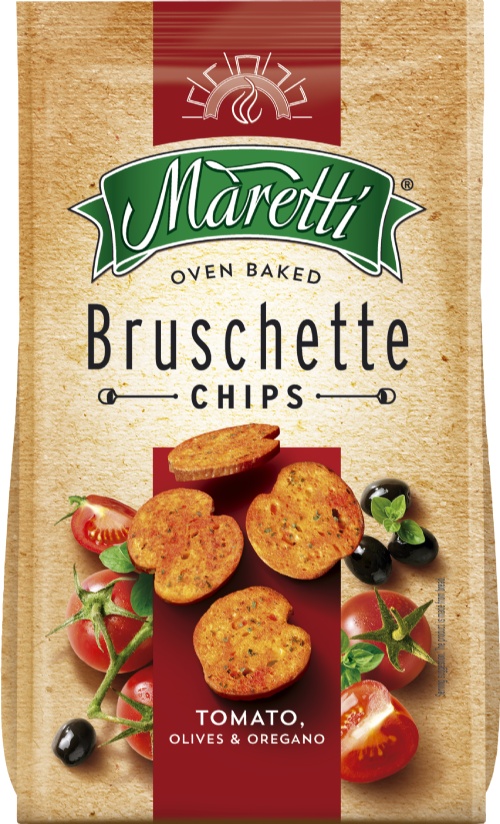
MARETTI Bruschette - Tomato, Olives & Oregano 150g (Pack of 14)
A traditional Mediterranean flavour of juicy tomatoes, dark olives and fresh oregano on deliciously crunchy, double-baked bread circles. Ingredients: Wheat Flour, Vegetable Oil (Sunflower Oil, Antioxidant: Rosemary Extract), Corn Mix 13% (Corn Meal Extrudate, Skimmed Milk Powder, Dried Gluten, Stabilizer: Guar Gum; Dextrose), Tomato, Olives and Oregano Seasoning 6% (Dextrose, Salt, Corn Starch, Tomato Powder 9%, Onion Powder, Dried Parsley, Yeast Extract, Garlic Powder, Acidity Regulator: Citric Acid; Anti-Caking Agent: Silicon Dioxide; Dried Olives 0.5%, Dried Oregano 0.5%, Flavouring), Salt, Sugar, Yeast.
Brand: HF
Category: Food, Beverages & Tobacco > Food Items > Snack Foods > Breadsticks